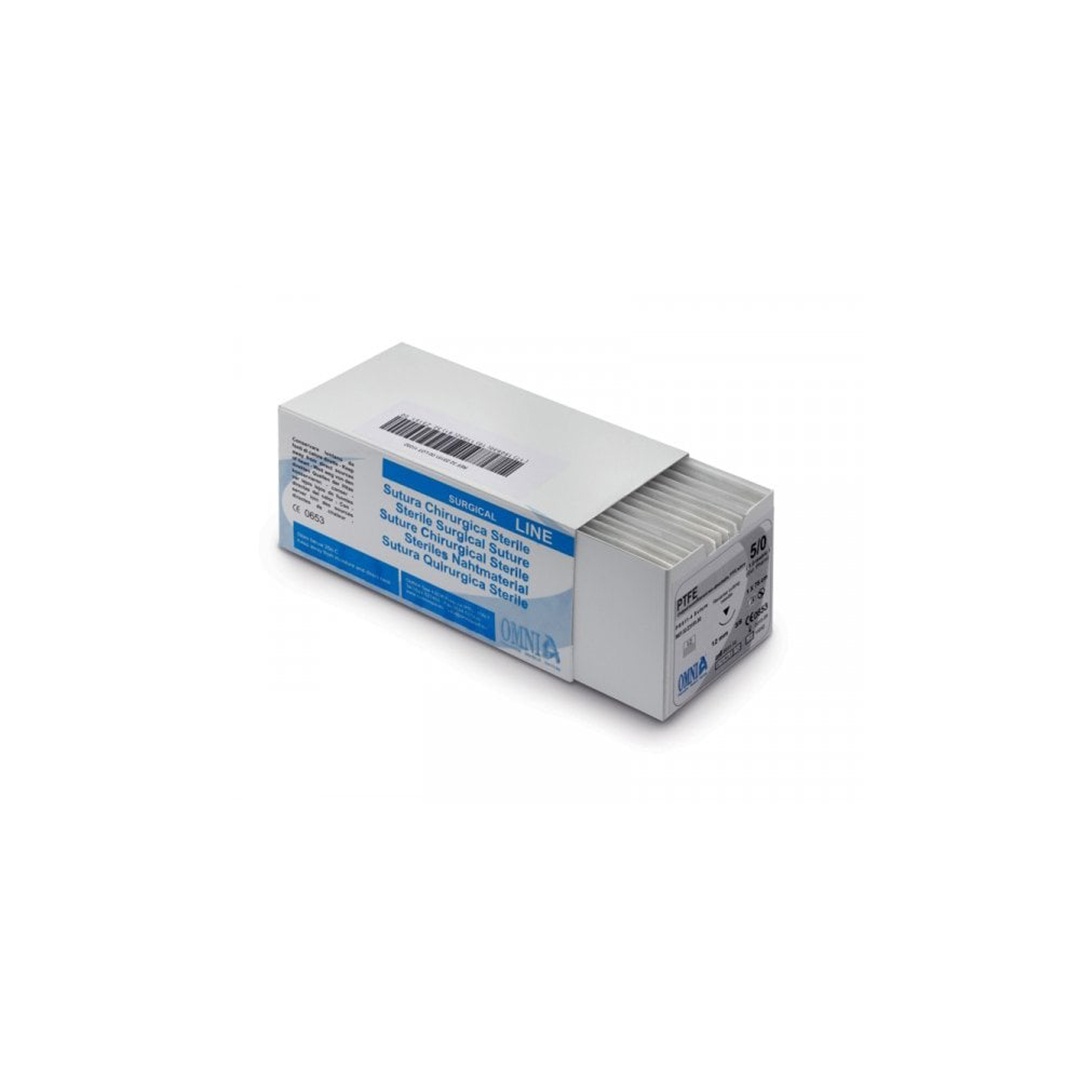
PTFE Suture 4/0-18mm 3/8 Circle 75cm
PRODUCT CODE : 32.Z3240.00 Omnia PTFE sutures are ideal for all implant, periodontal and bone grafting procedures where the use of a monofilament suture with low bacterial adhesion is desirable. They are particularly soft, biologically inert and chemically non-reactive. Unlike other synthetic monofilament sutures, the material is exceptionally well tolerated in the oral cavity. Also, PTFE sutures are ideal for limiting inflammation, bleeding and other side effects that can arise when bringing tissue edges together. Properties: strength very smooth tissue passage excellent biocompatibility biologically inert, so as to contain inflammation along the suture line monofilament comfortable and soft for patients. Needle Tip: Taper Cut
Brand: Omnia
Category: Business & Industrial > Medical > Medical Instruments > Surgical Needles & Sutures > Surgical Sutures